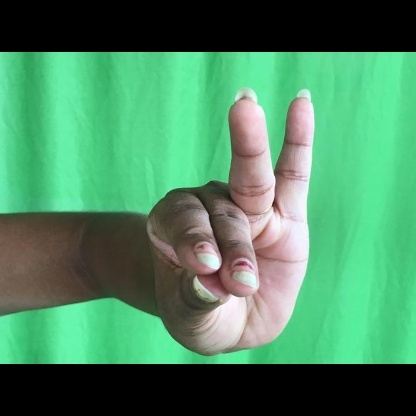
Mudra: Katakamukha